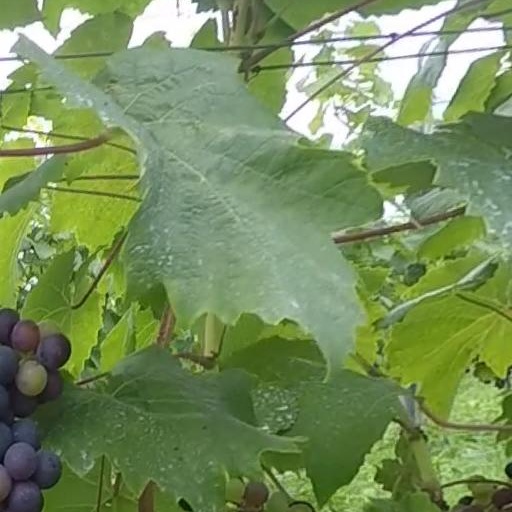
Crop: grape